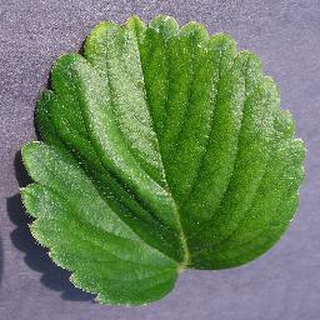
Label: healthy_strawberry